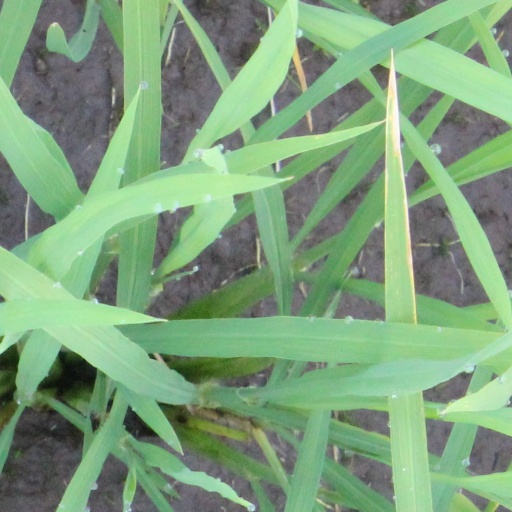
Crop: rice